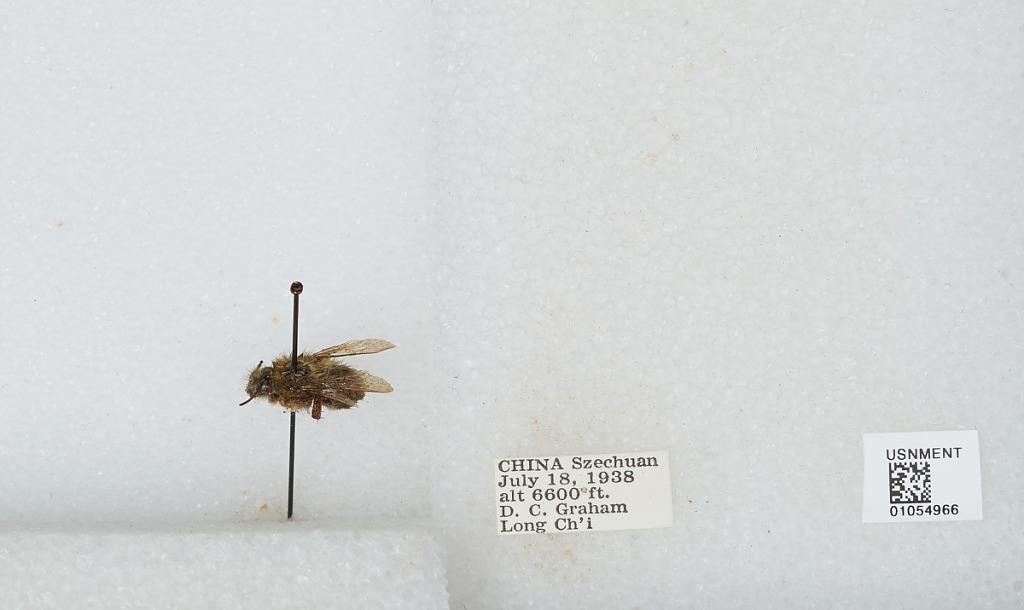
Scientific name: Bombus sp.
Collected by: D. Graham
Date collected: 1938-7-18
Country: China
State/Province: Sichuan
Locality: Long Ch'i